Scholes International Airport at Galveston

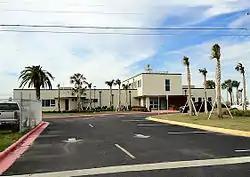
Terminal Building, 2012. Building was gutted and remodeled due to flood damage by Hurricane Ike in 2008.

Scholes International Airport at Galveston is three miles southwest of Galveston, in Galveston County, Texas, United States. The National Plan of Integrated Airport Systems for 2011–2015 categorized it as a "reliever airport".